History of Suresnes

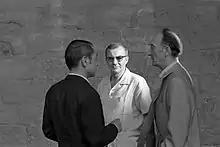
Jean Vilar (on the right in the photo, at the 1967 Avignon festival) worked in the 1950s in the Suresnes theatre which now bears his name.

Charpentier's death in 1650, however, led to a decline. Without asking the chapter's permission, the congregation sold its real estate to the Jacobin order. The chapter refused, sending new priests to occupy the mountain. The two movements clashed, resulting in injuries and two deaths. The Jacobins remained in place for some time, but after consulting Parliament, the King decided that the properties should be returned to the Chapter. Pilgrimages resumed, but many cabarets sprang up on the way to Calvary, leading to incidents so serious that Cardinal de Noailles, Archbishop of Paris, forbade priests of the Cross to open the pilgrimage on Good Friday night. In 1706, the Calvary acquired a relic of the True Cross, adding to the site's popularity. Over the centuries, many personalities, both famous and unknown, have followed this pilgrimage, stopping off at the Royal Abbey of Longchamp and taking the ferry, climbing the mountain on their knees for some, carrying a heavy cross for the most devout, and advancing by cart or donkey for others. Pilgrims included the literary Madame de La Fayette, Thomas Jefferson, then U.S. ambassador, and the philosopher Jean-Jacques Rousseau and the writer Bernardin de Saint-Pierre, who made the journey together.